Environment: lab
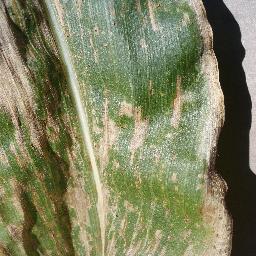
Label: gray_leaf_spot